Yasmin Sison-Ching

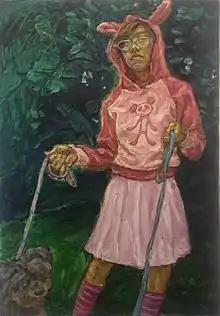
Portrait of Yasmin by Elaine Navas

The artist was born in 1972 in Cavite. In 1988, she began her art education in the University of Philippines, Diliman. She held a degree in Humanities and Fine Arts and graduated as a cum laude.